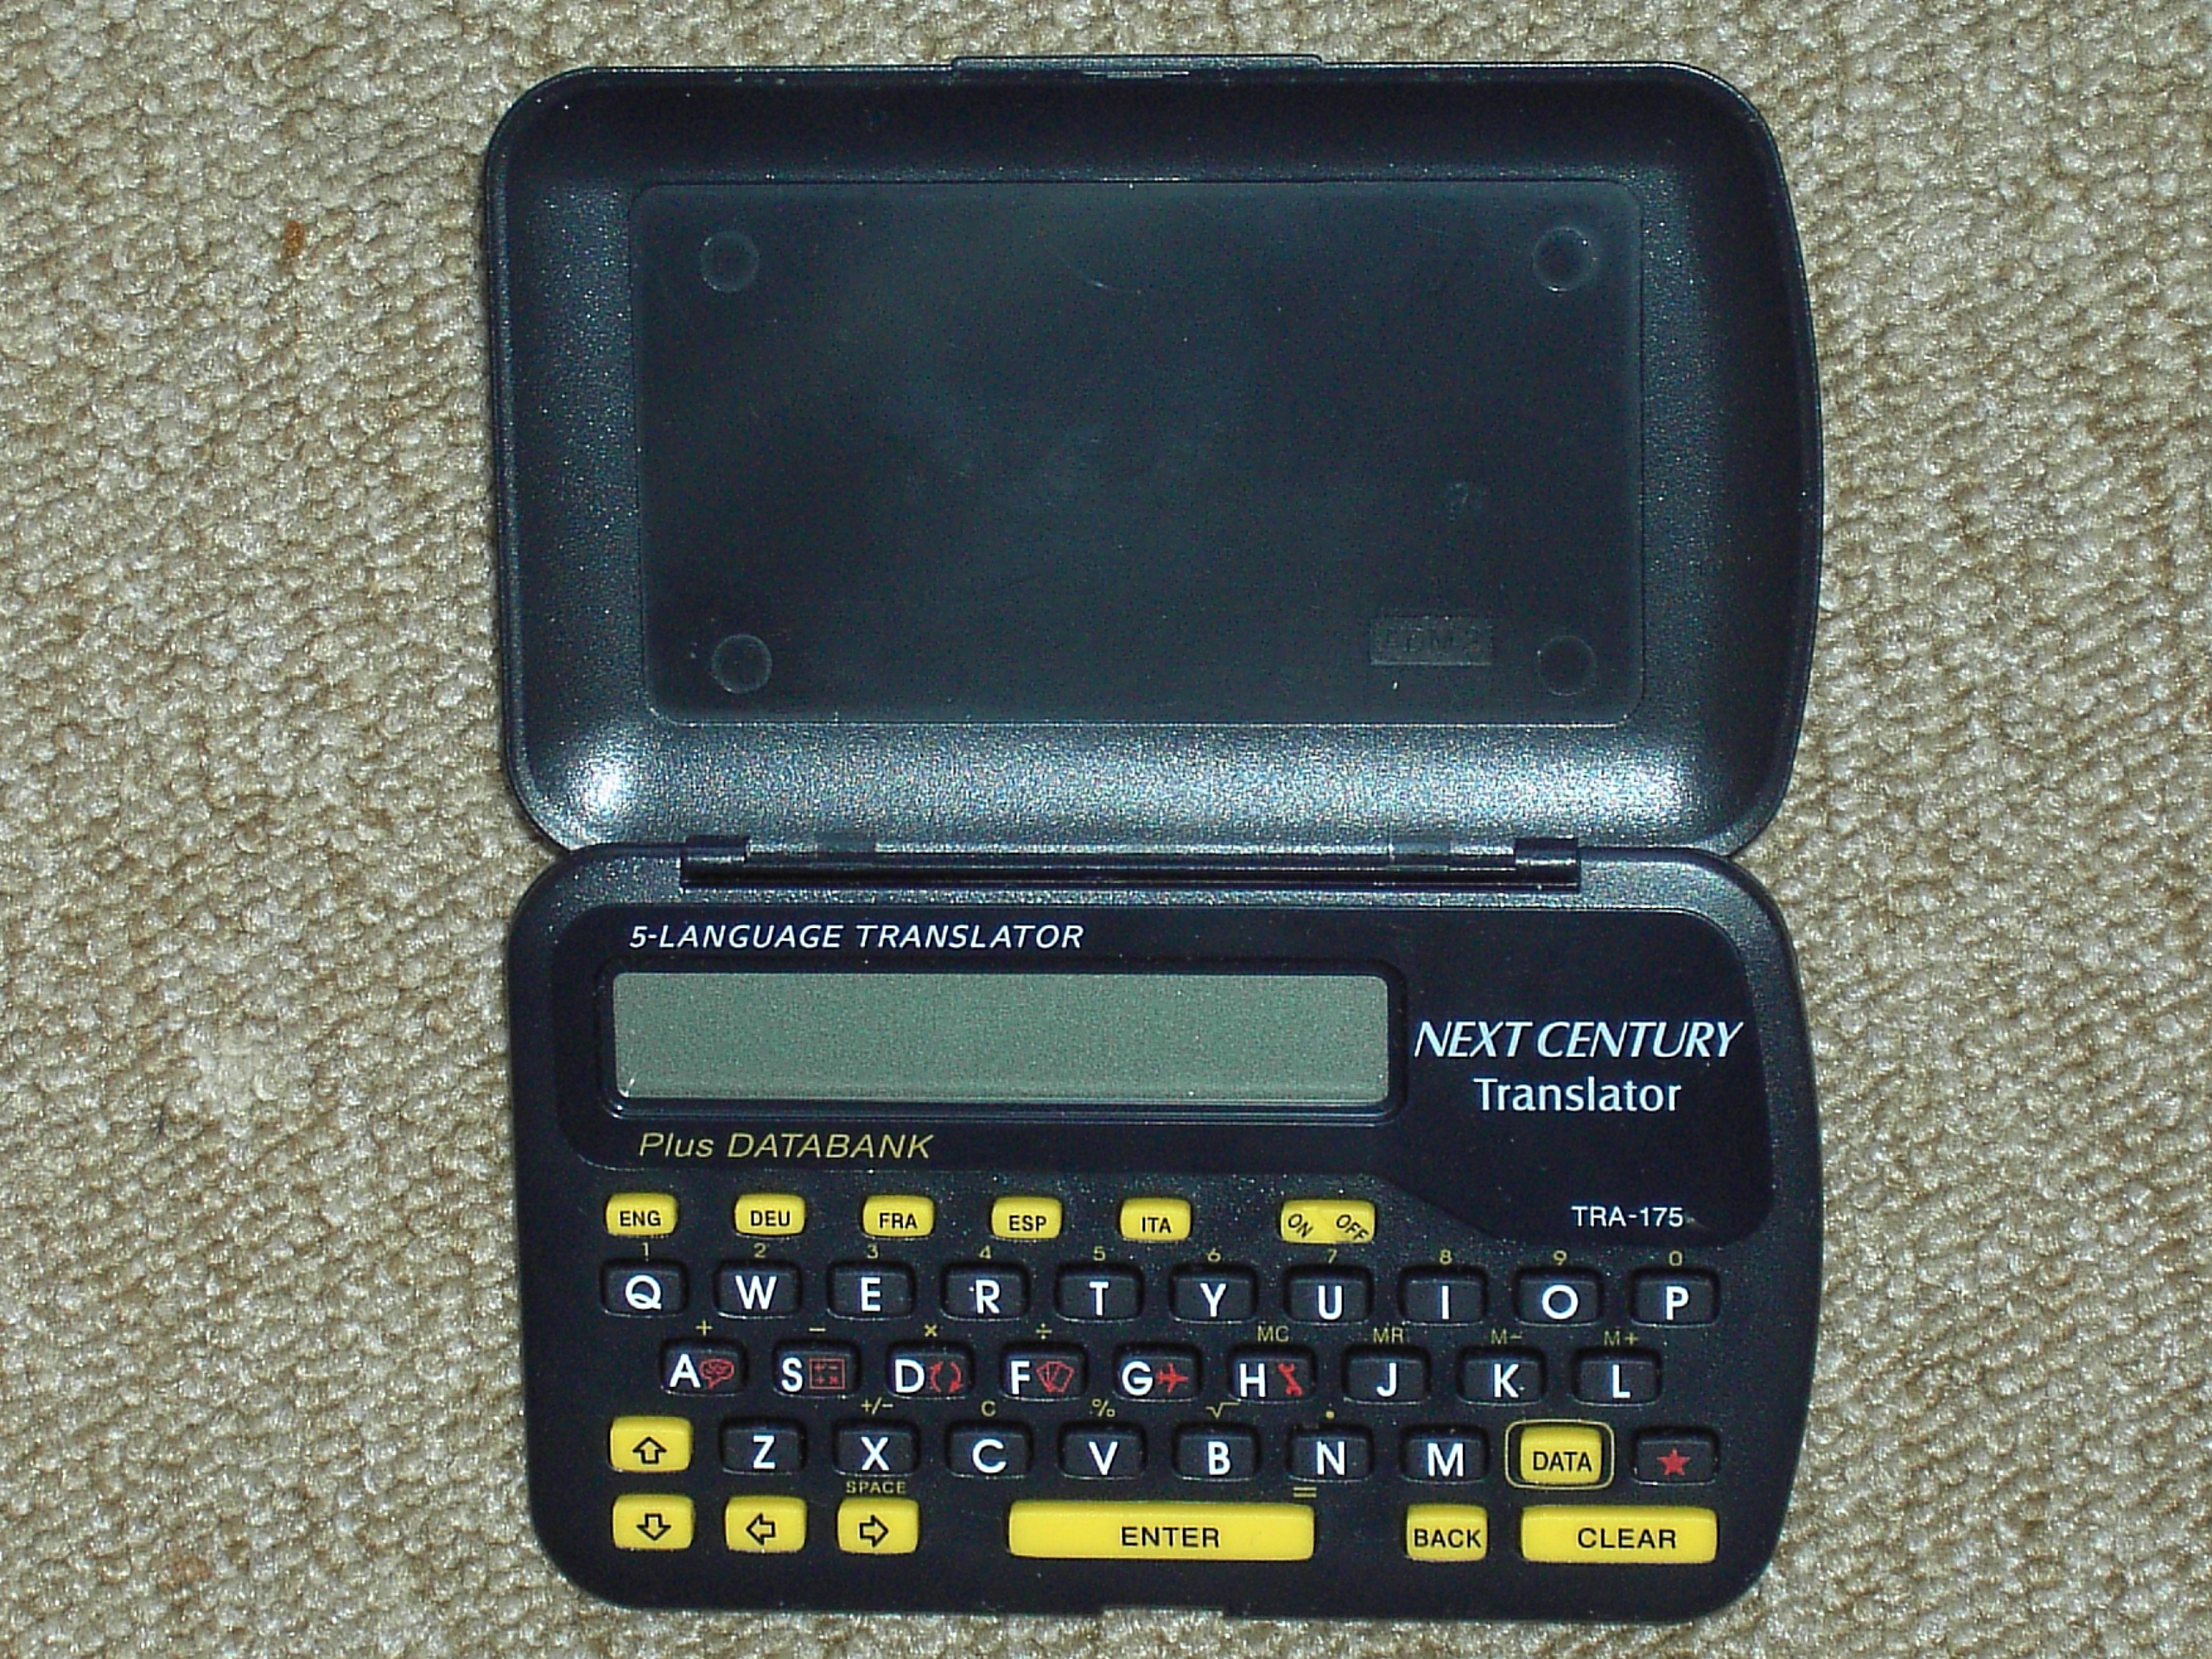
computer, technology, device, tap, keys, input, calculator, count, practical, calculation, elekronisch, electronic instrument, office equipment